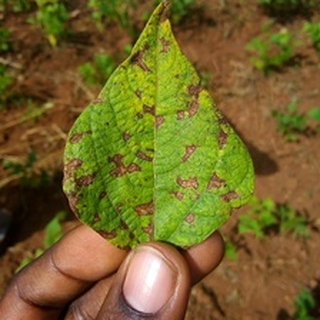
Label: bean_angular_leaf_spot